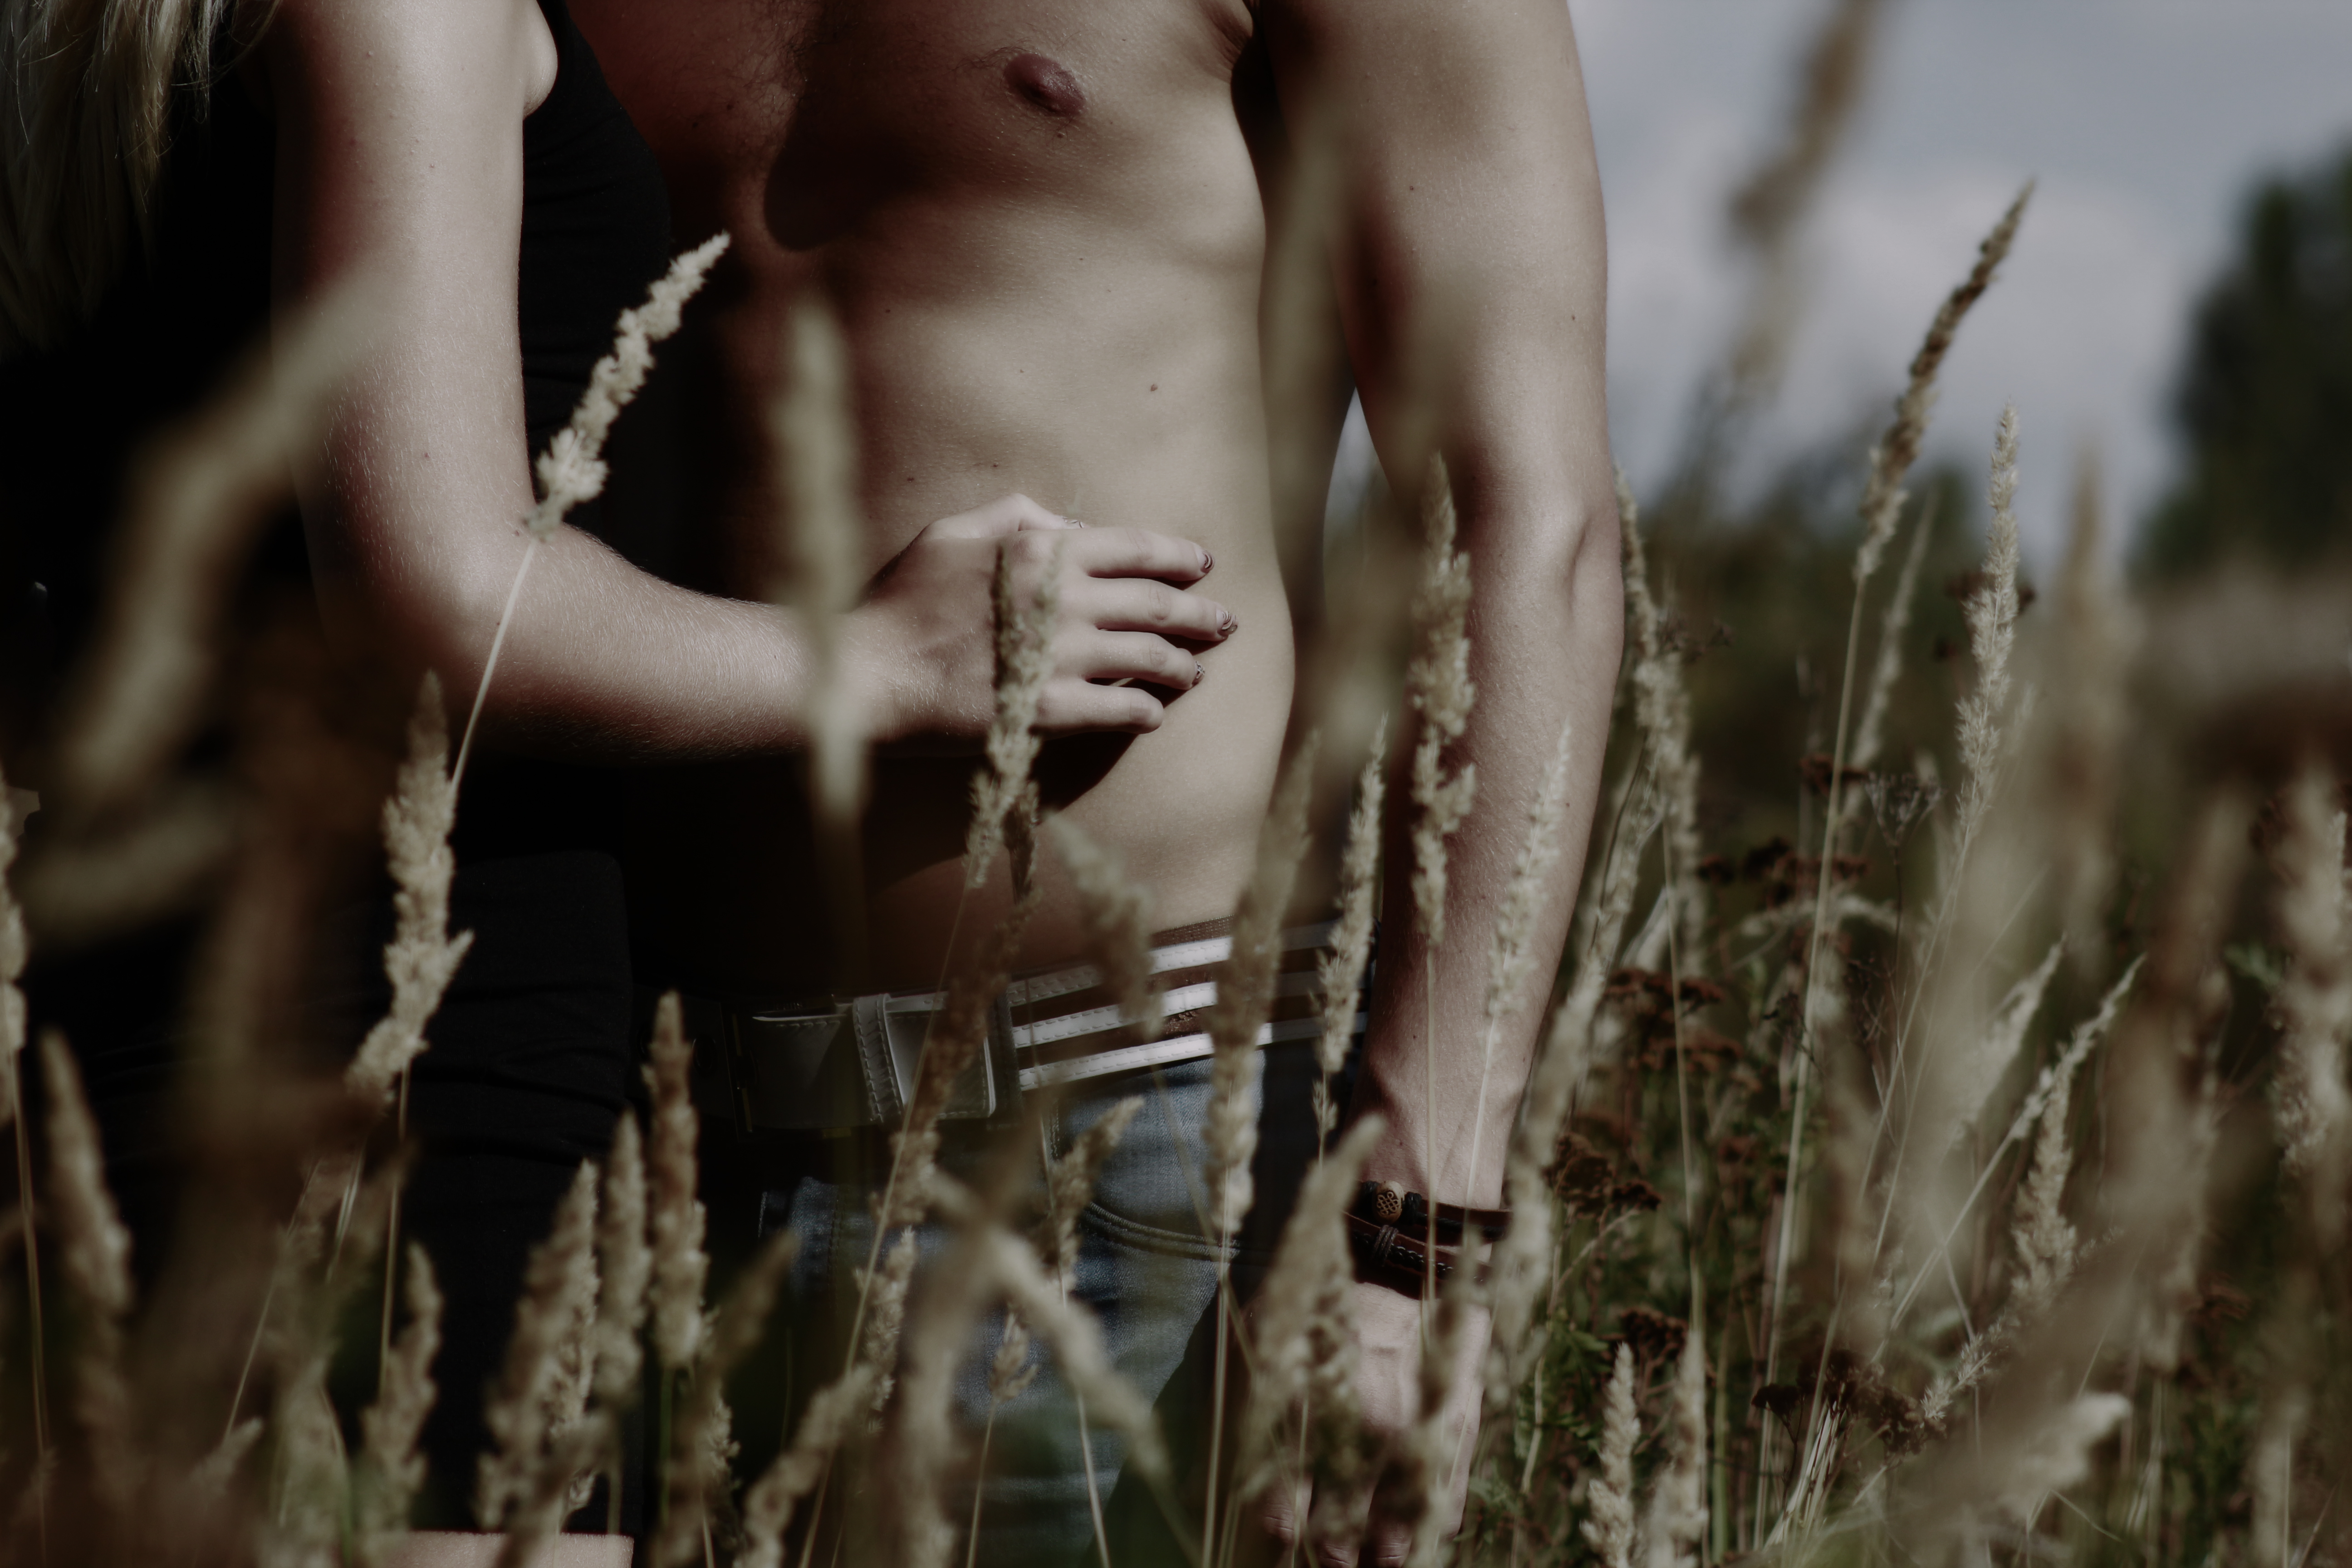
man, grass, person, people, field, model, muscle, outdoors, skin, depth of field, sense